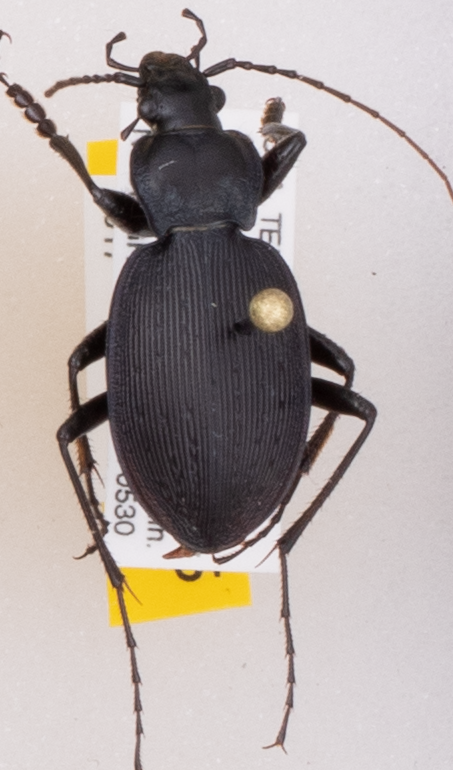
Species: Carabus goryi
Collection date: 2017-05-30
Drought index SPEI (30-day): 0.9
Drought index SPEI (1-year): -0.8
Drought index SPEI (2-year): -0.54